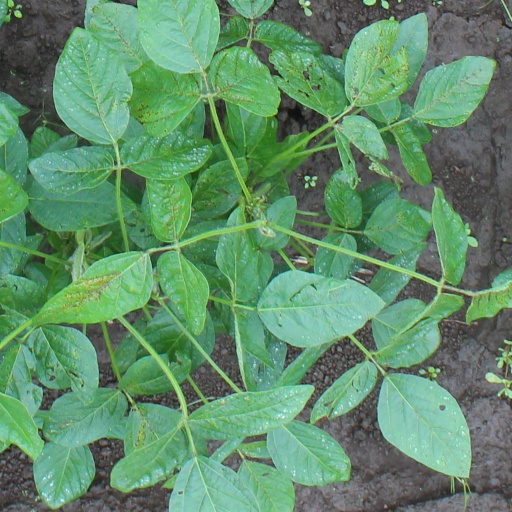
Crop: soybean